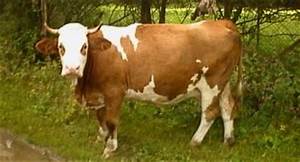
Label: mucca